Penn State women's ice hockey club

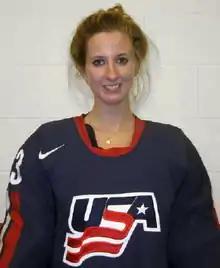
Goaltender Katie Vaughan at World University Games

Since 2011, the ACHA has supplied players for the U.S. National University Select Women's Team, which competes at the World University Games women's hockey tournament, held biennially and as part of the multi-sport event for college and university student-athletes. Penn State has one of the ACHA's strongest track records for selection and, as of 2017, is one of just two schools to send at least one player to each of the four WUG women's tournaments entered by the United States and boasts nine total selections when including players and coaches. Four Lady Icers players and head coach Mo Stroemel were part of the 2011 squad that finished fourth in Erzurum, Turkey during USA Hockey's first trip to WUG. Goaltender Katie Vaughan was among those picked in 2011, and when she earned a repeat spot at the 2013 World University Games in Trentino, Italy, she officially became the first Lady Ice Lions-era player to participate in the event (Stroemel also returned to coach in 2013 but did not hold an official role with the Women's Ice Hockey Club at that time).